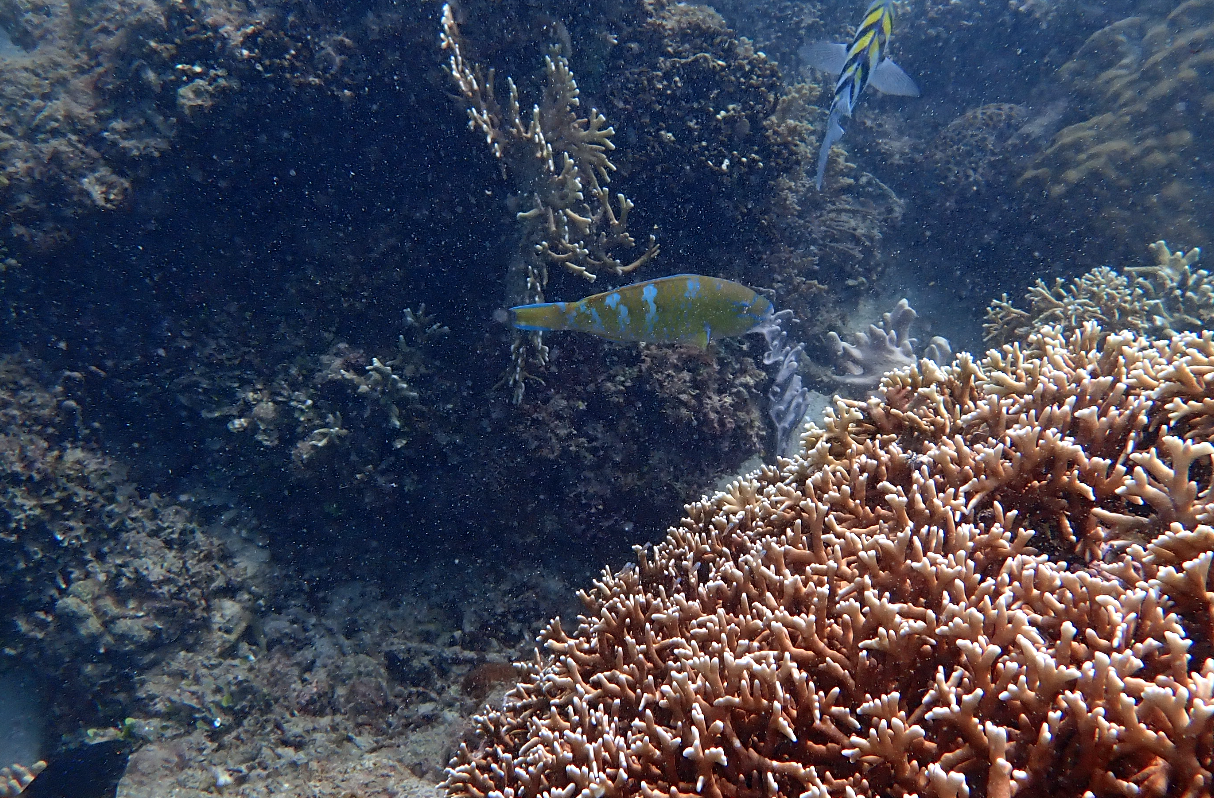
Scarus ghobban (Blue-barred Parrotfish)